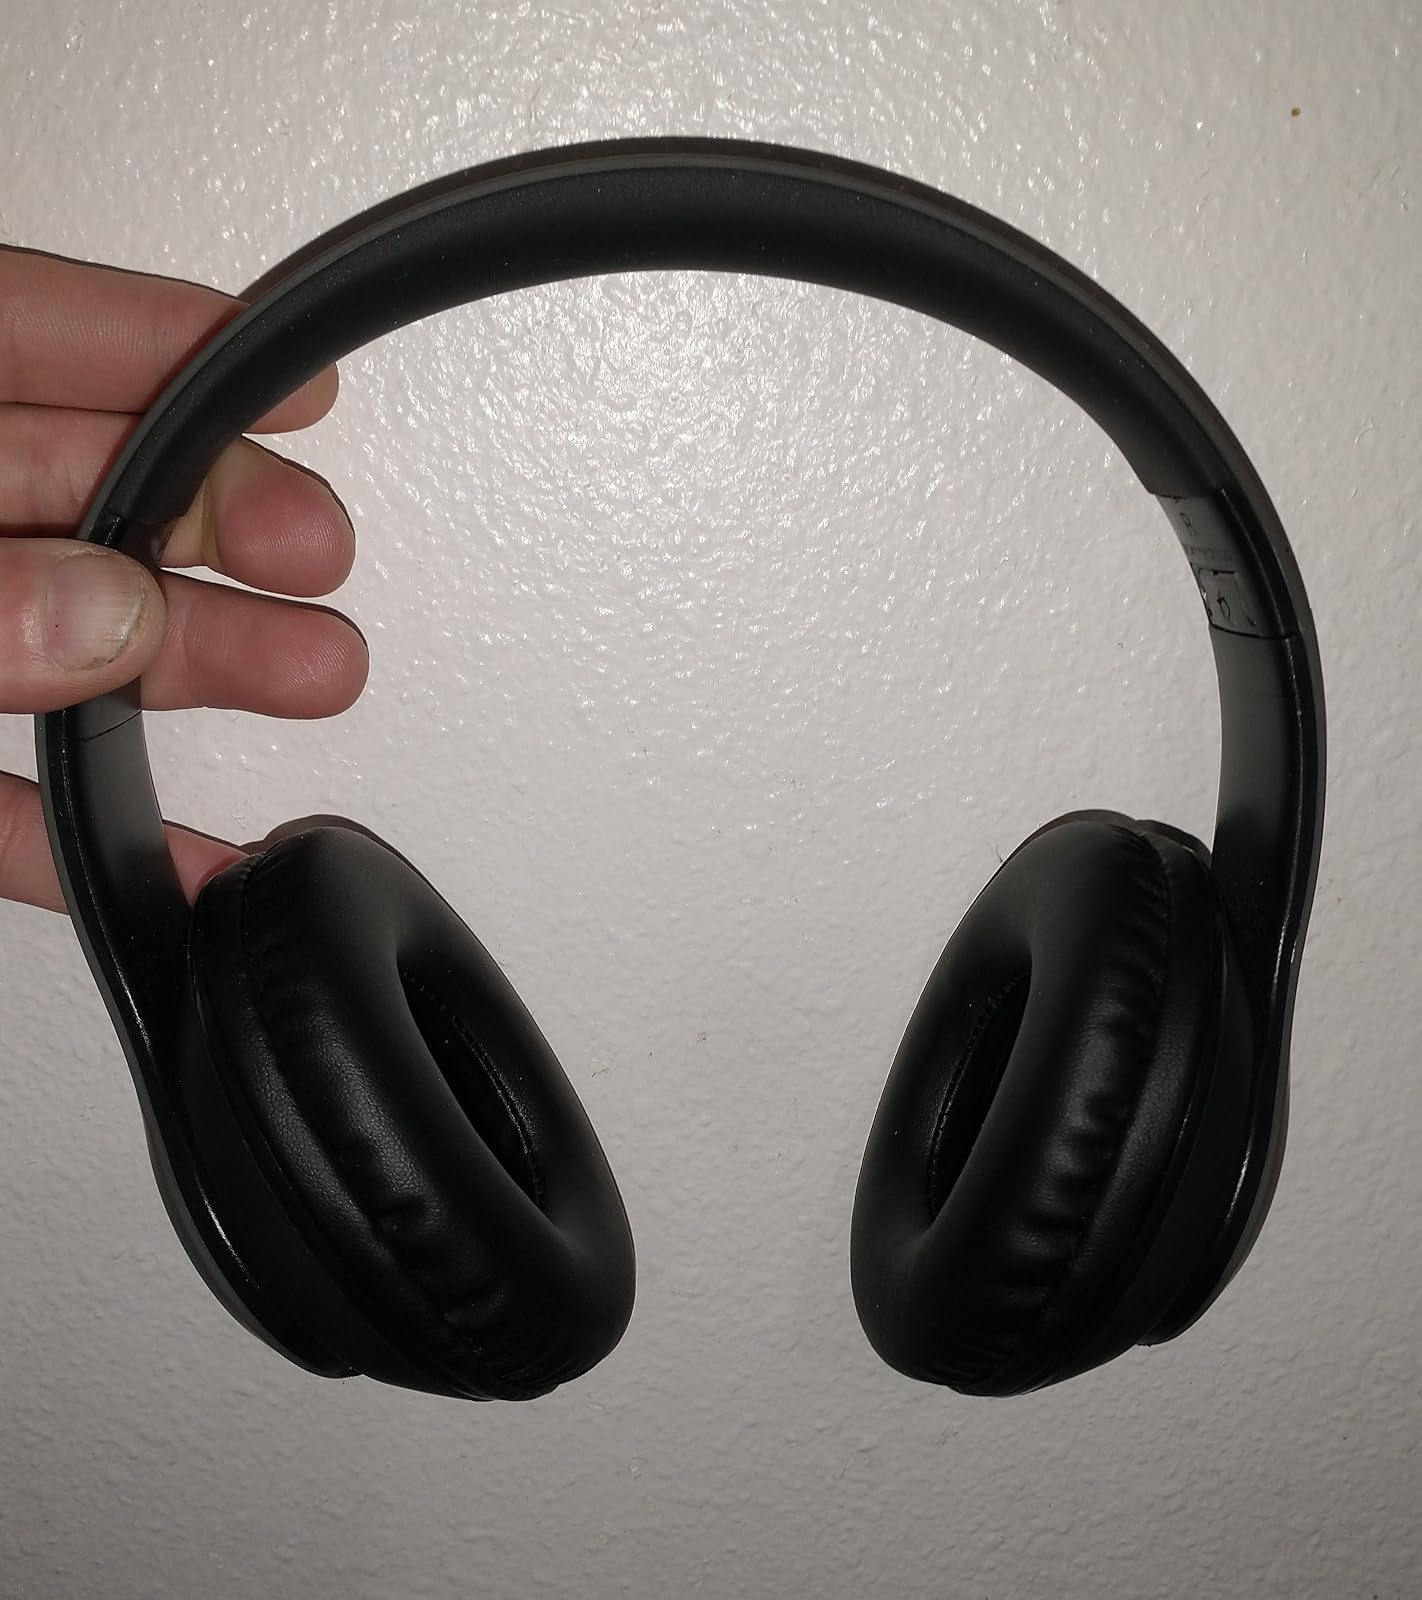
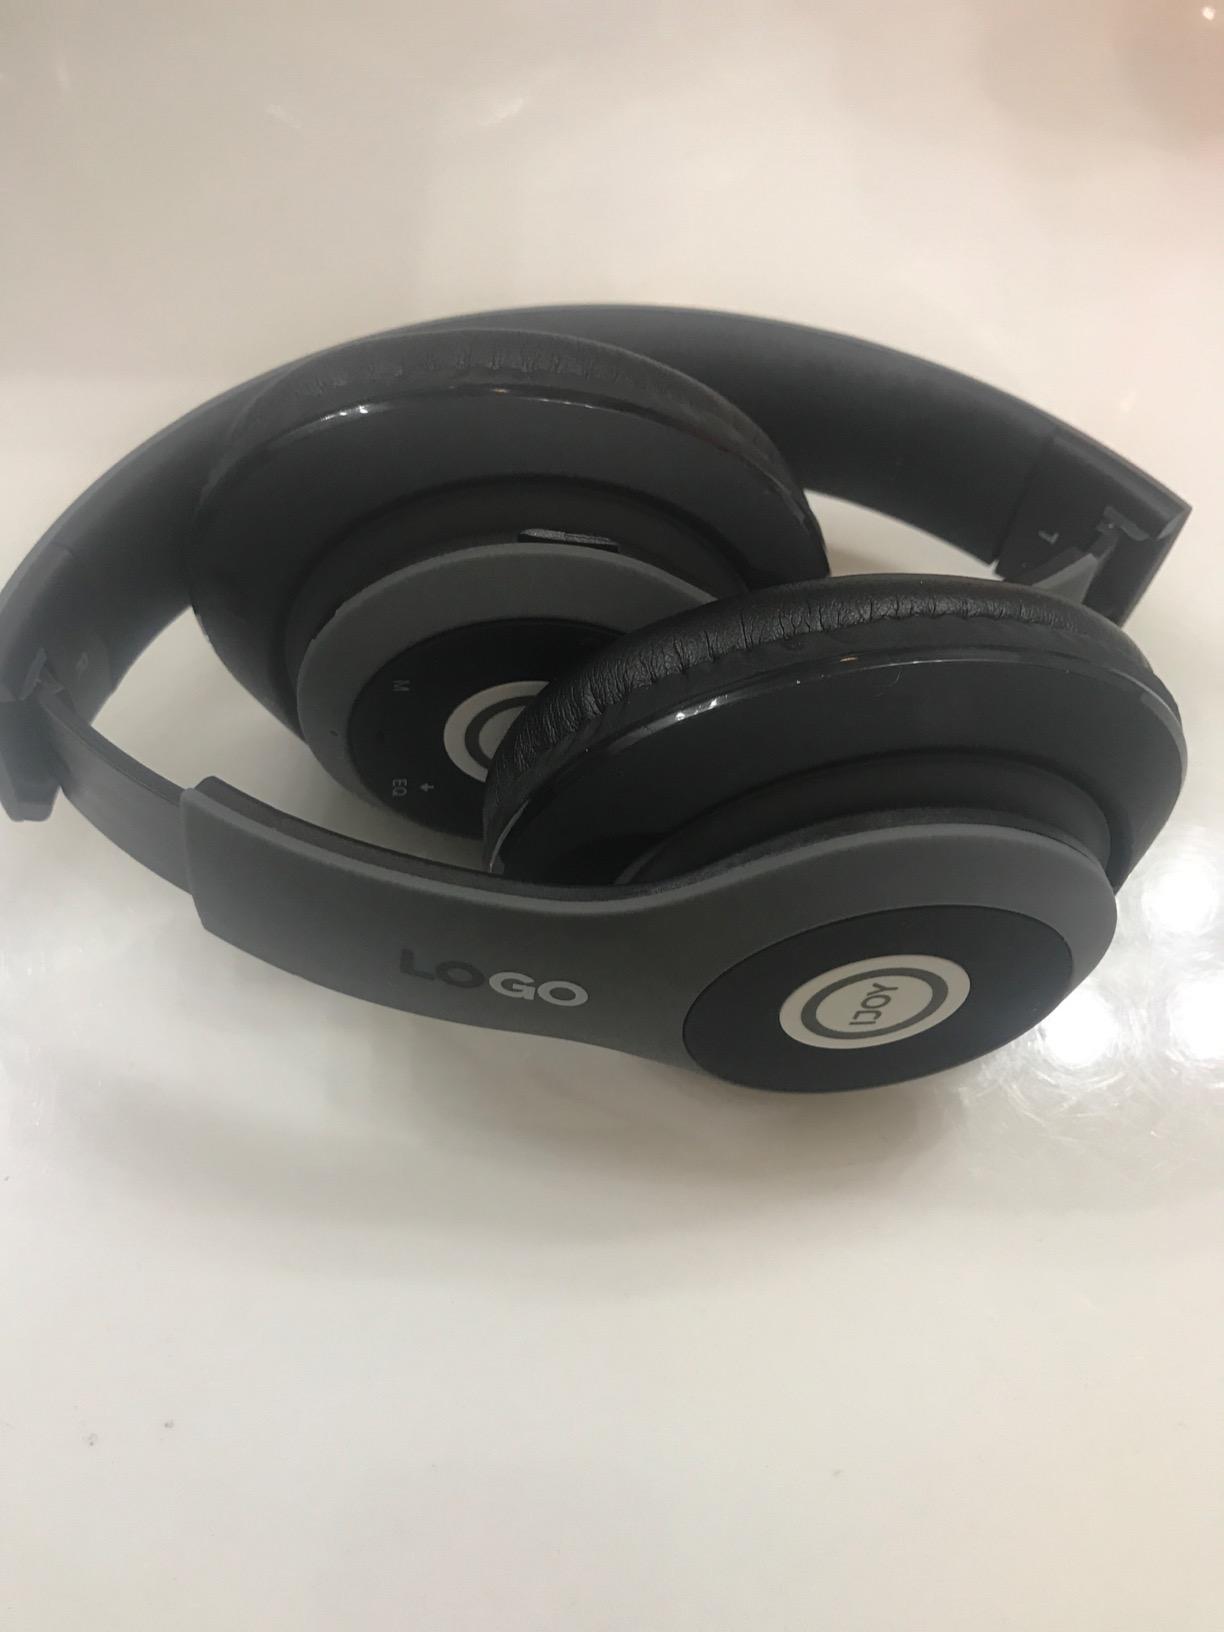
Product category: headphones
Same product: yes